Packaged metering manhole

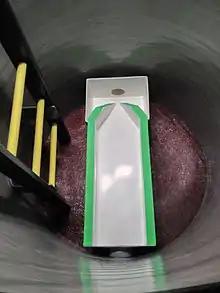
A 6-inch H flume factory mounted in a fiberglass packaged metering manhole

Since their introduction, a variety of different top styles have been developed for packaged metering manholes. The most common of these are: